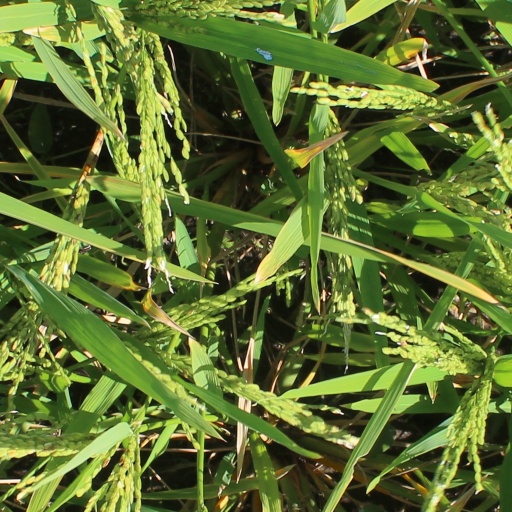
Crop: rice